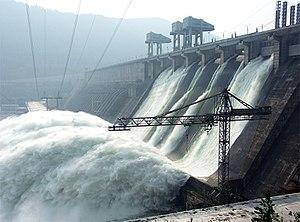
Le barrage de Krasnoïarsk est un barrage poids en béton haut de 124 mètres et d'une longueur de 1 065 m, situé sur le fleuve Ienisseï à quarante kilomètres de la ville de Krasnoïarsk, sur le site de Divnogorsk dans le kraï de Krasnoïarsk. Il est le deuxième barrage de Russie pour ce qui est de la production hydroélectrique. Il est inclus dans le système hydroélectrique du bassin de l'Ienisseï.